James Howe (painter)

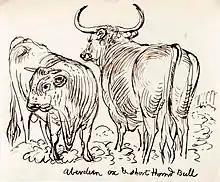
"Aberdeen Ox and Shorthorn Bull"

Howe came once to London to paint the horses of the royal stud, but resided principally at Edinburgh, where he was a frequent exhibitor at the Edinburgh exhibitions, Royal Institution, and Royal Scottish Academy from 1808 to the time of his death. In 1815 he visited the field of Waterloo, and painted a picture of the battle, which he exhibited at the Royal Academy in London in 1816.